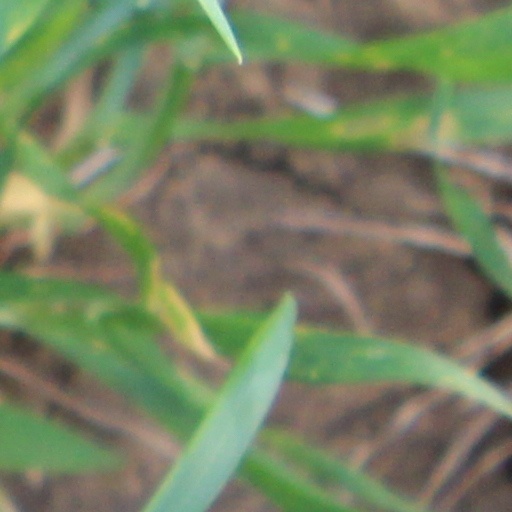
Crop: wheat